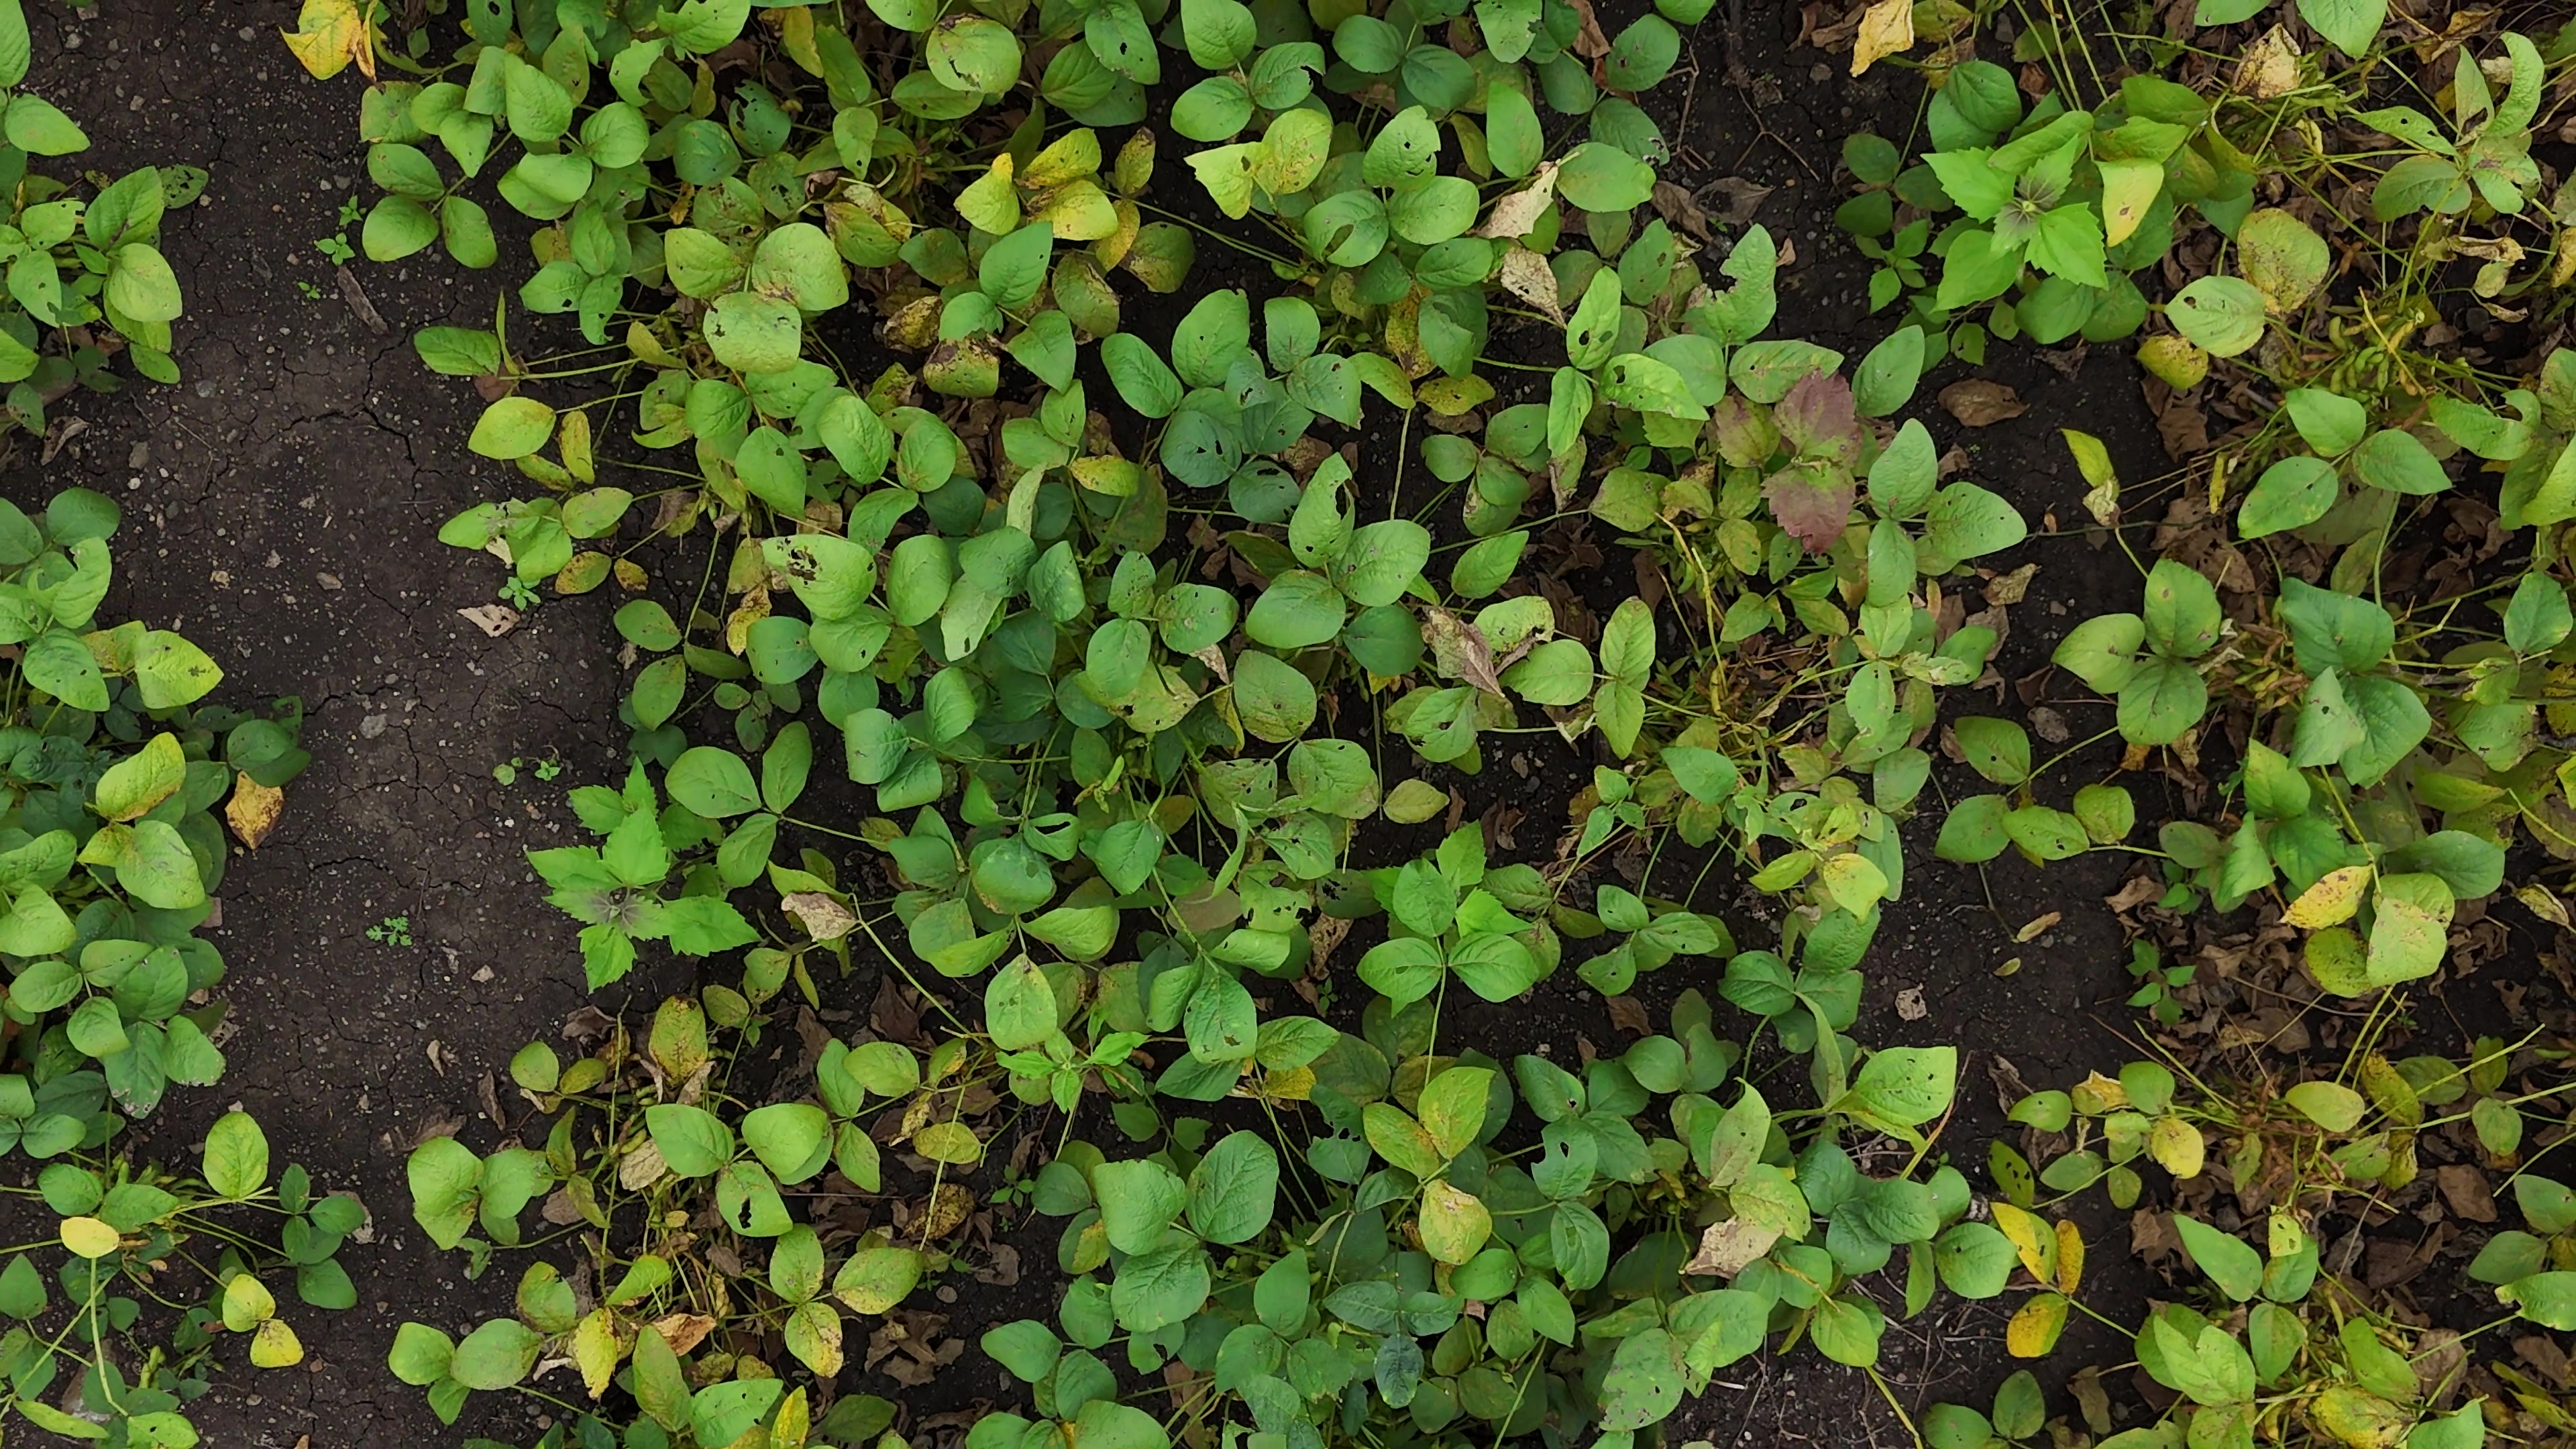
Label: Rust